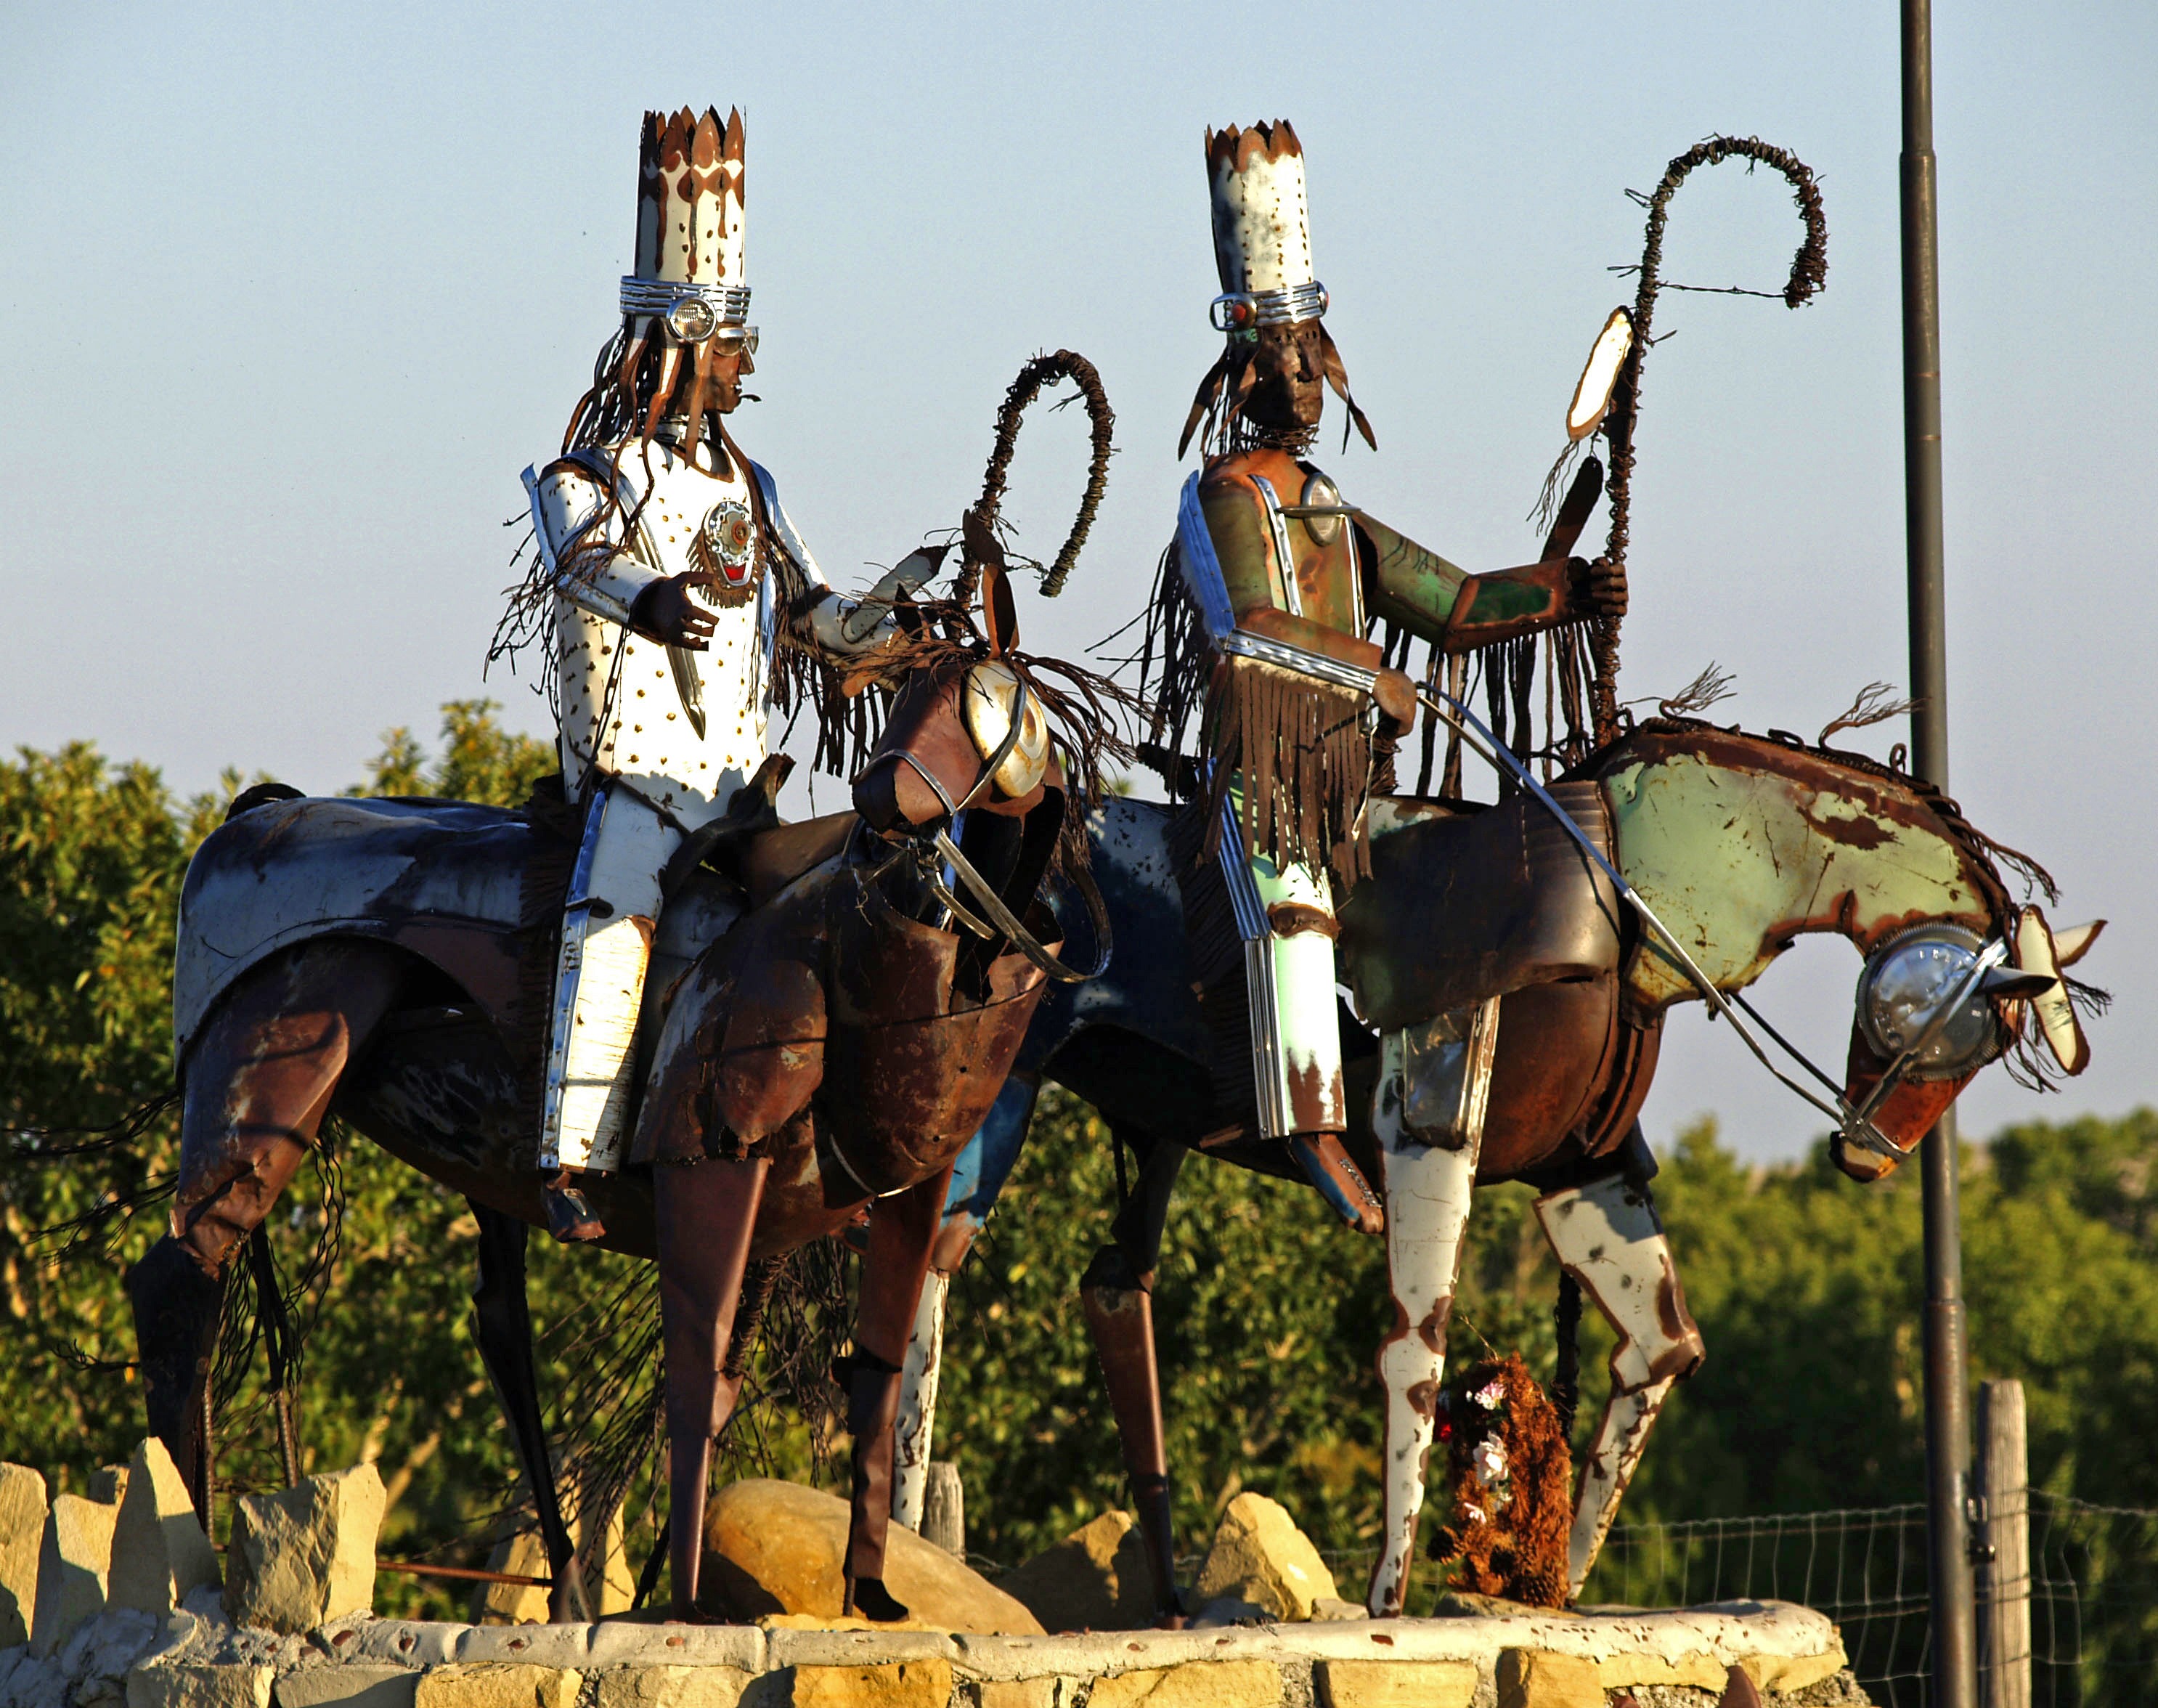
monument, metal, artwork, horses, statues, history, riders, middle ages, chariot, pack animal, horse like mammal